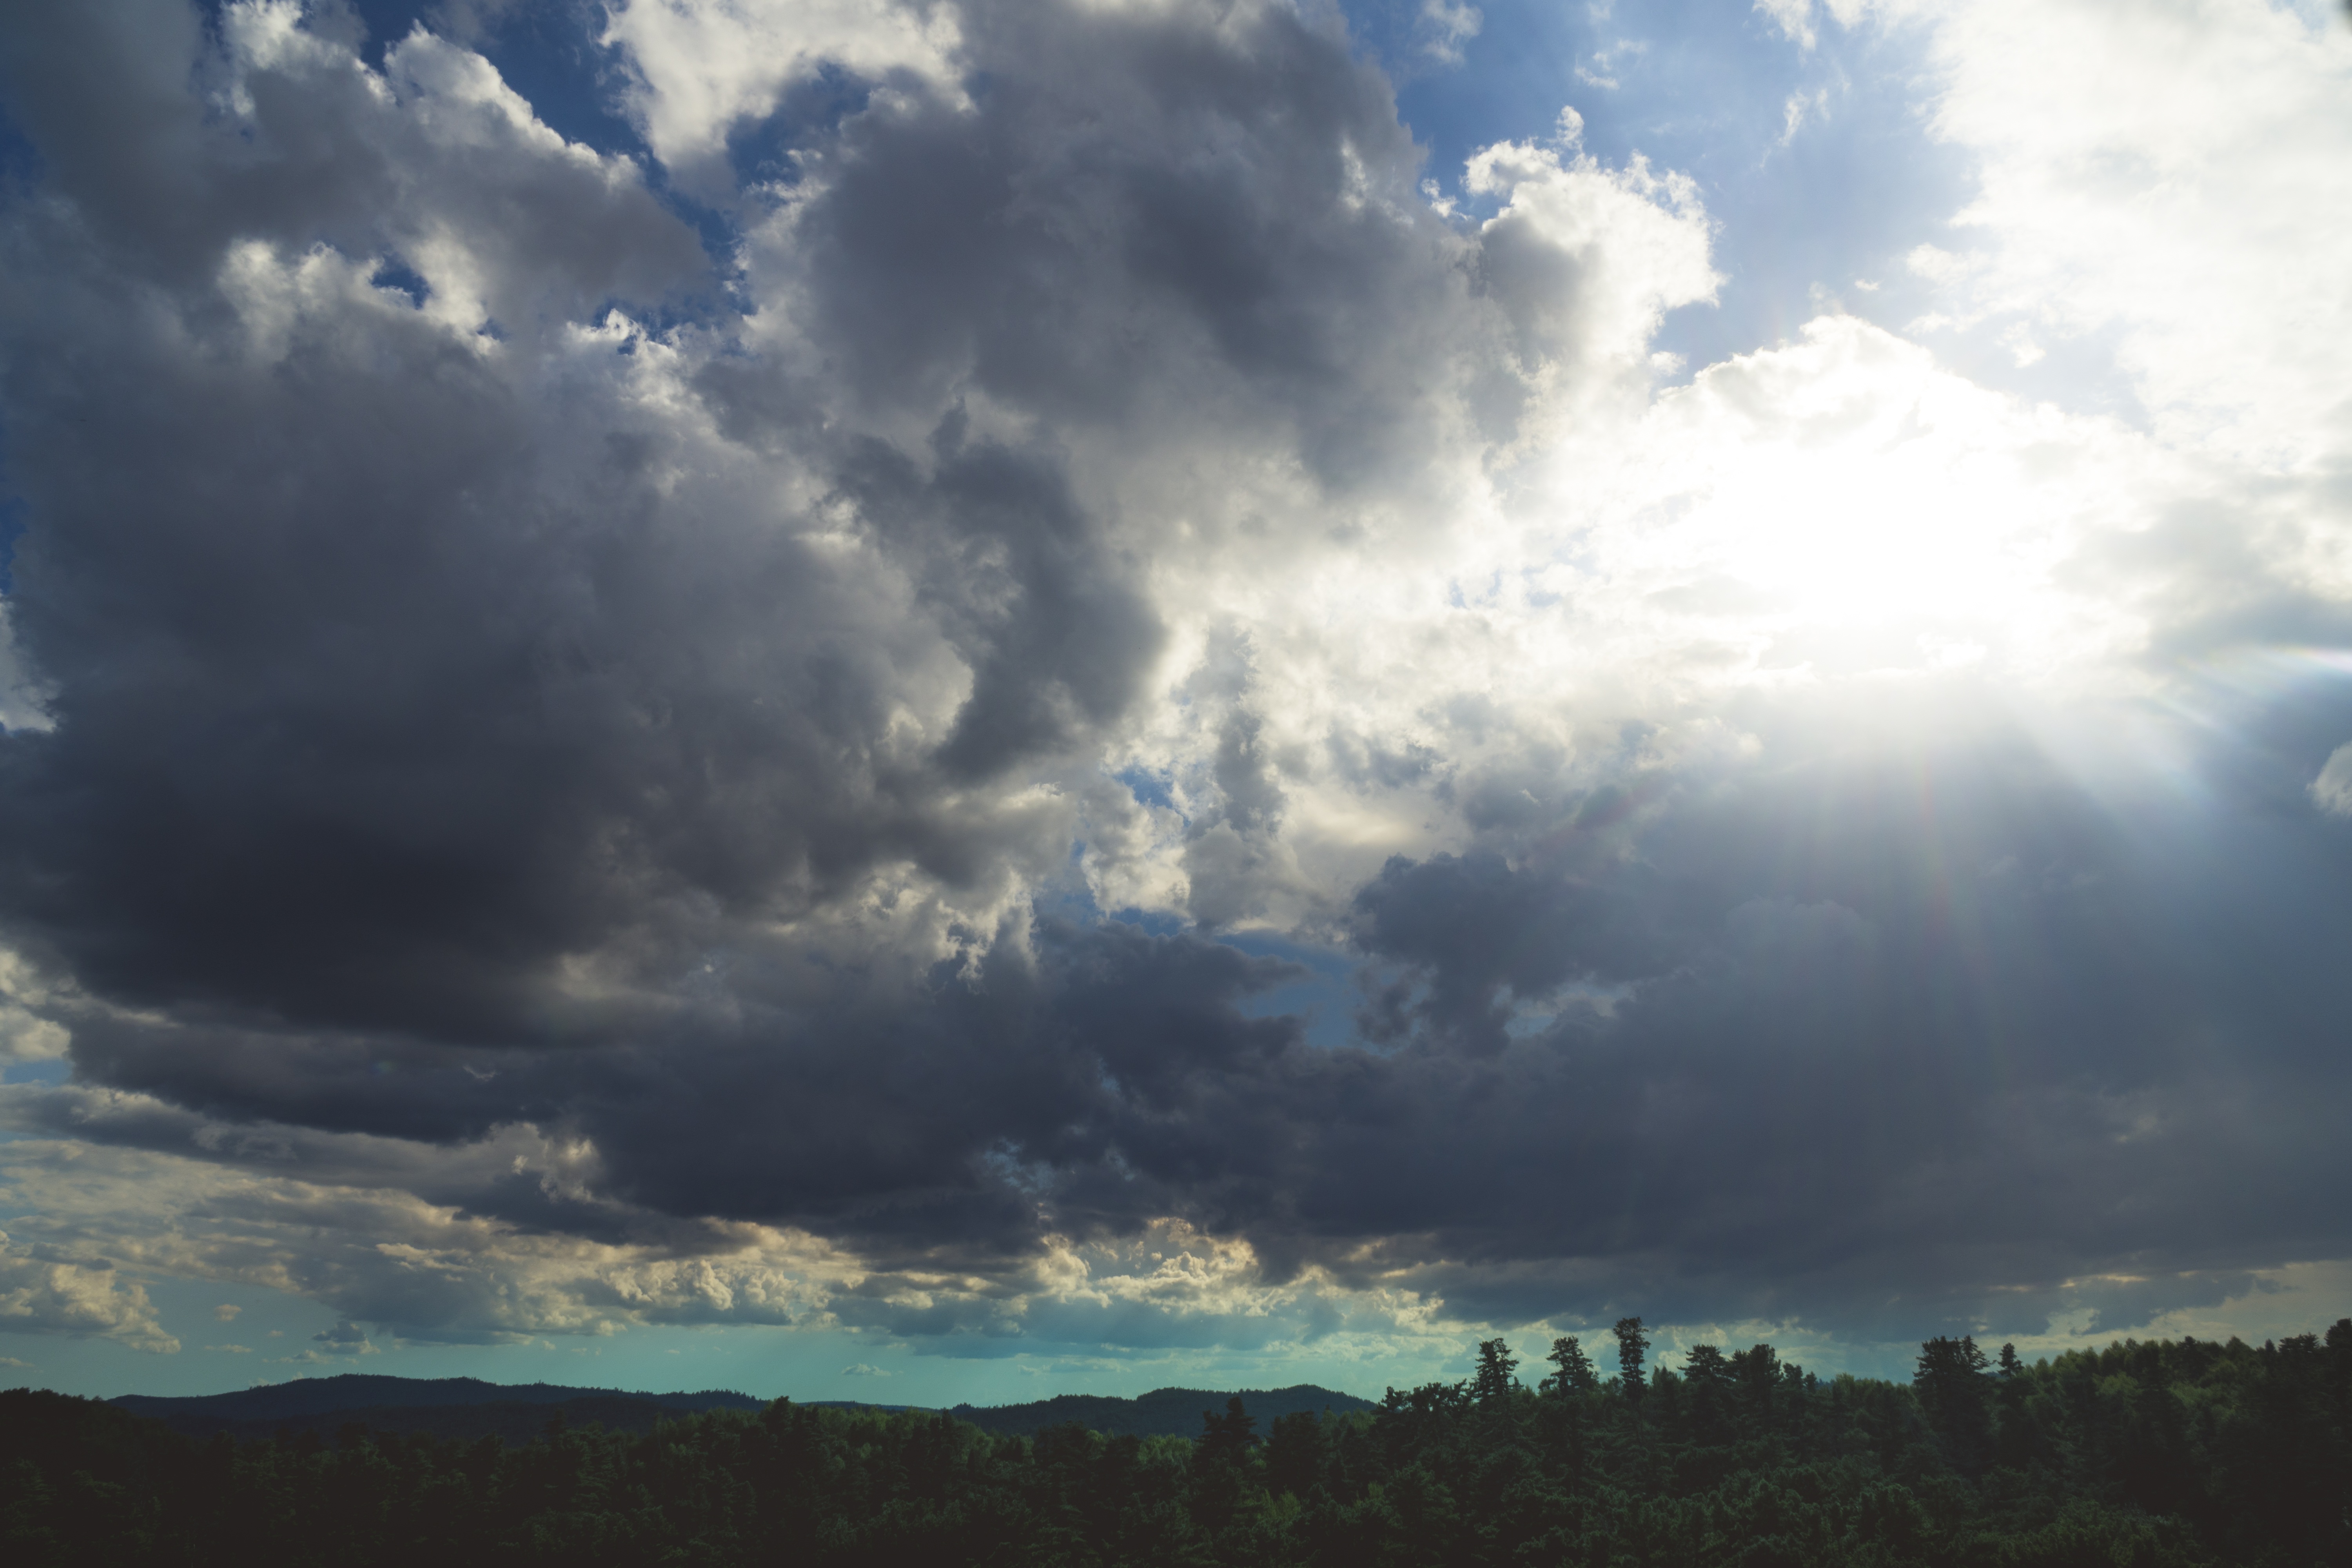
landscape, tree, nature, forest, outdoor, horizon, wilderness, light, cloud, sky, photography, sunlight, morning, dawn, atmosphere, dusk, shine, natural, weather, storm, cumulus, thunderstorm, day, meteorological phenomenon